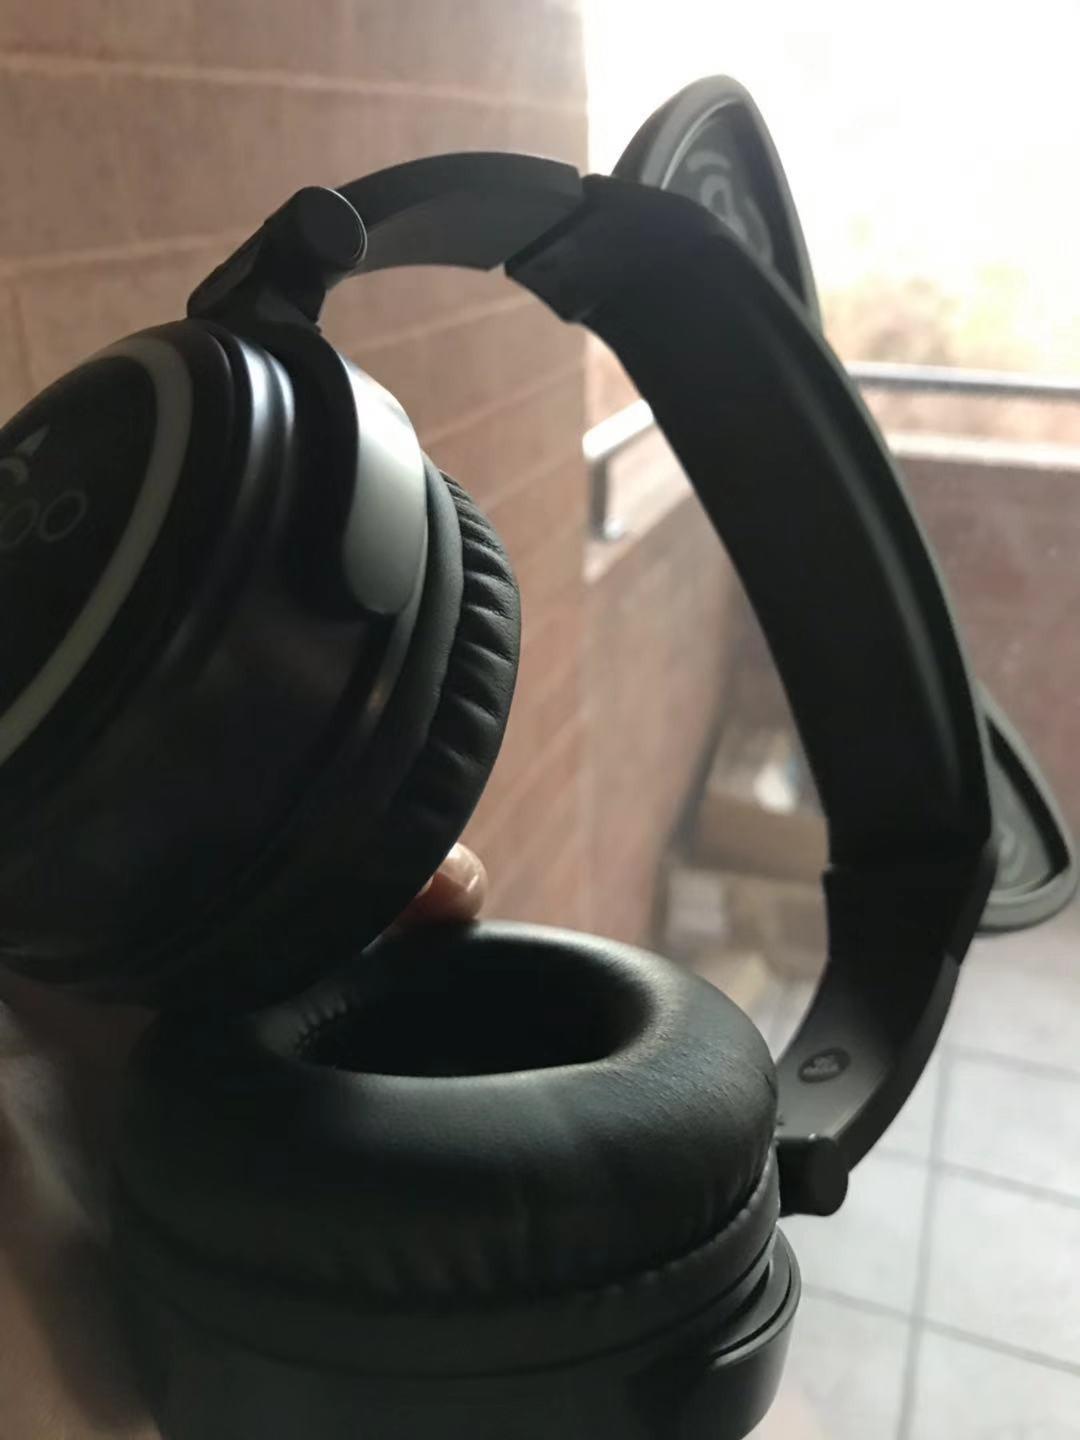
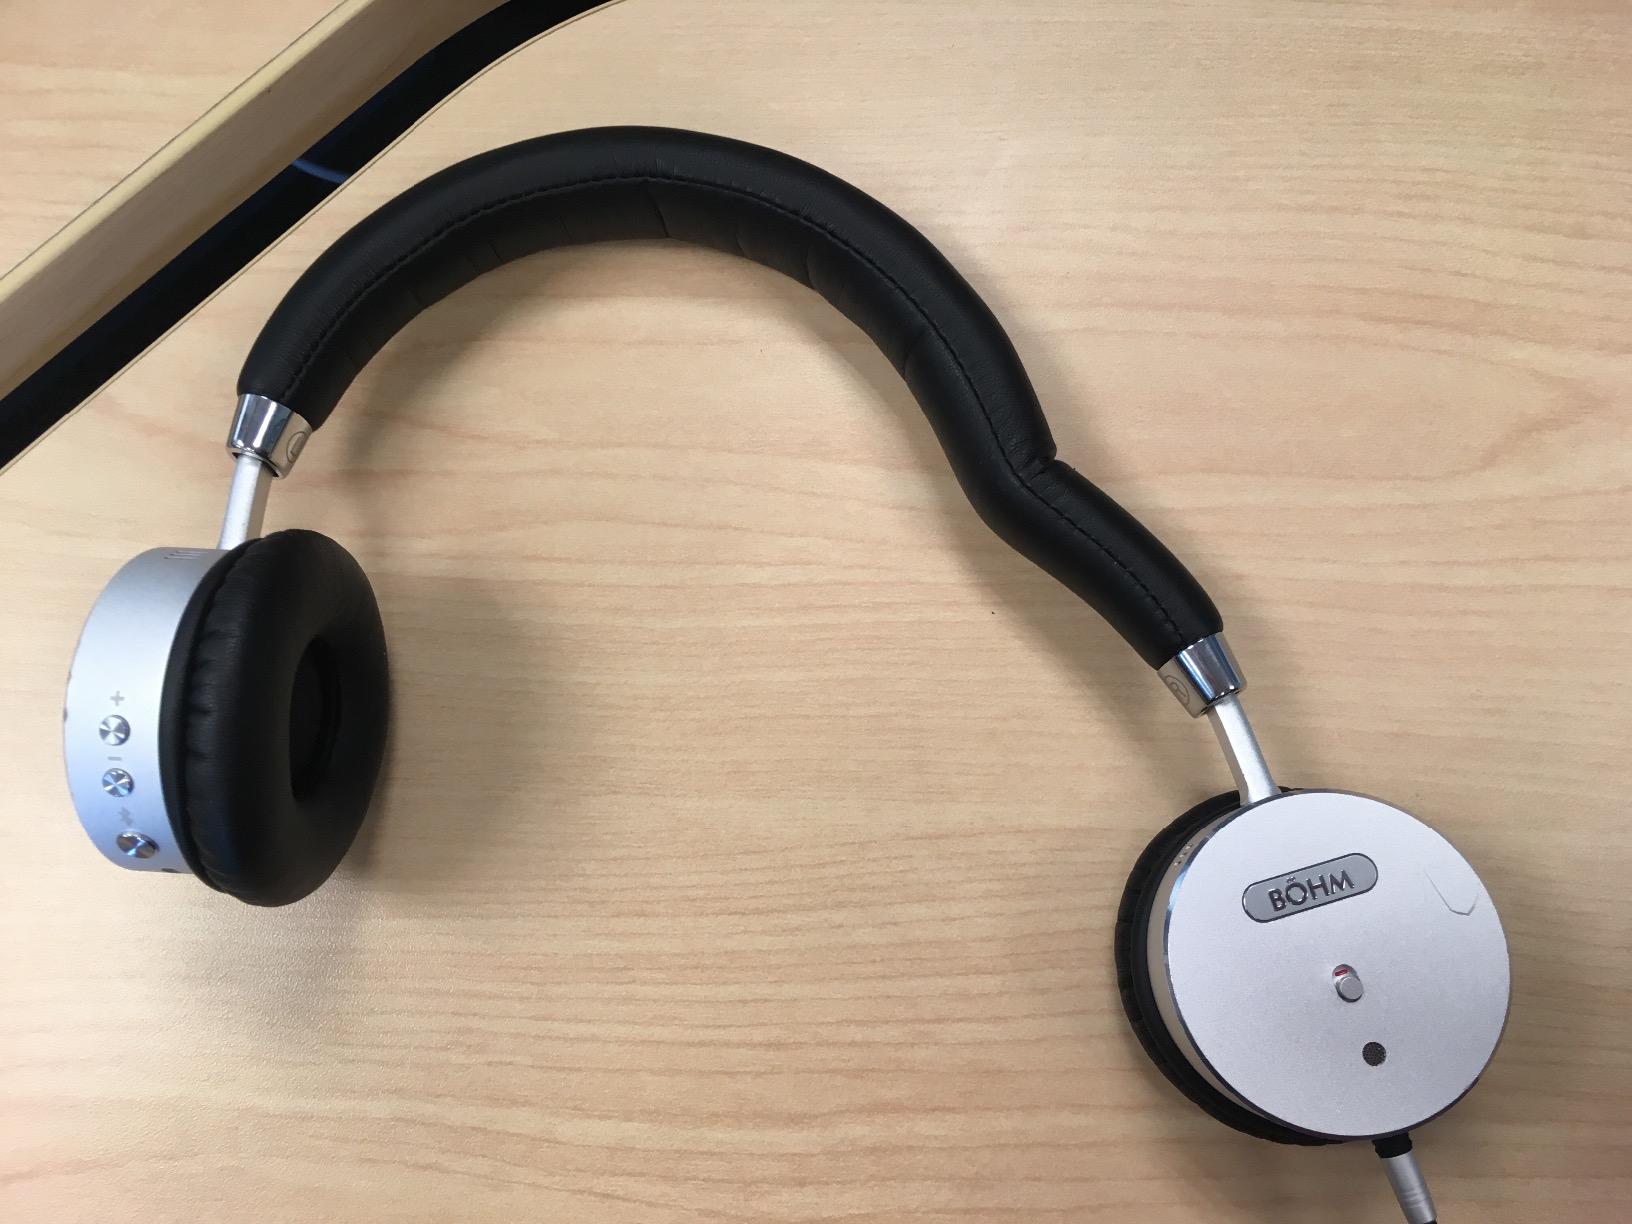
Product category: headphones
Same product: no